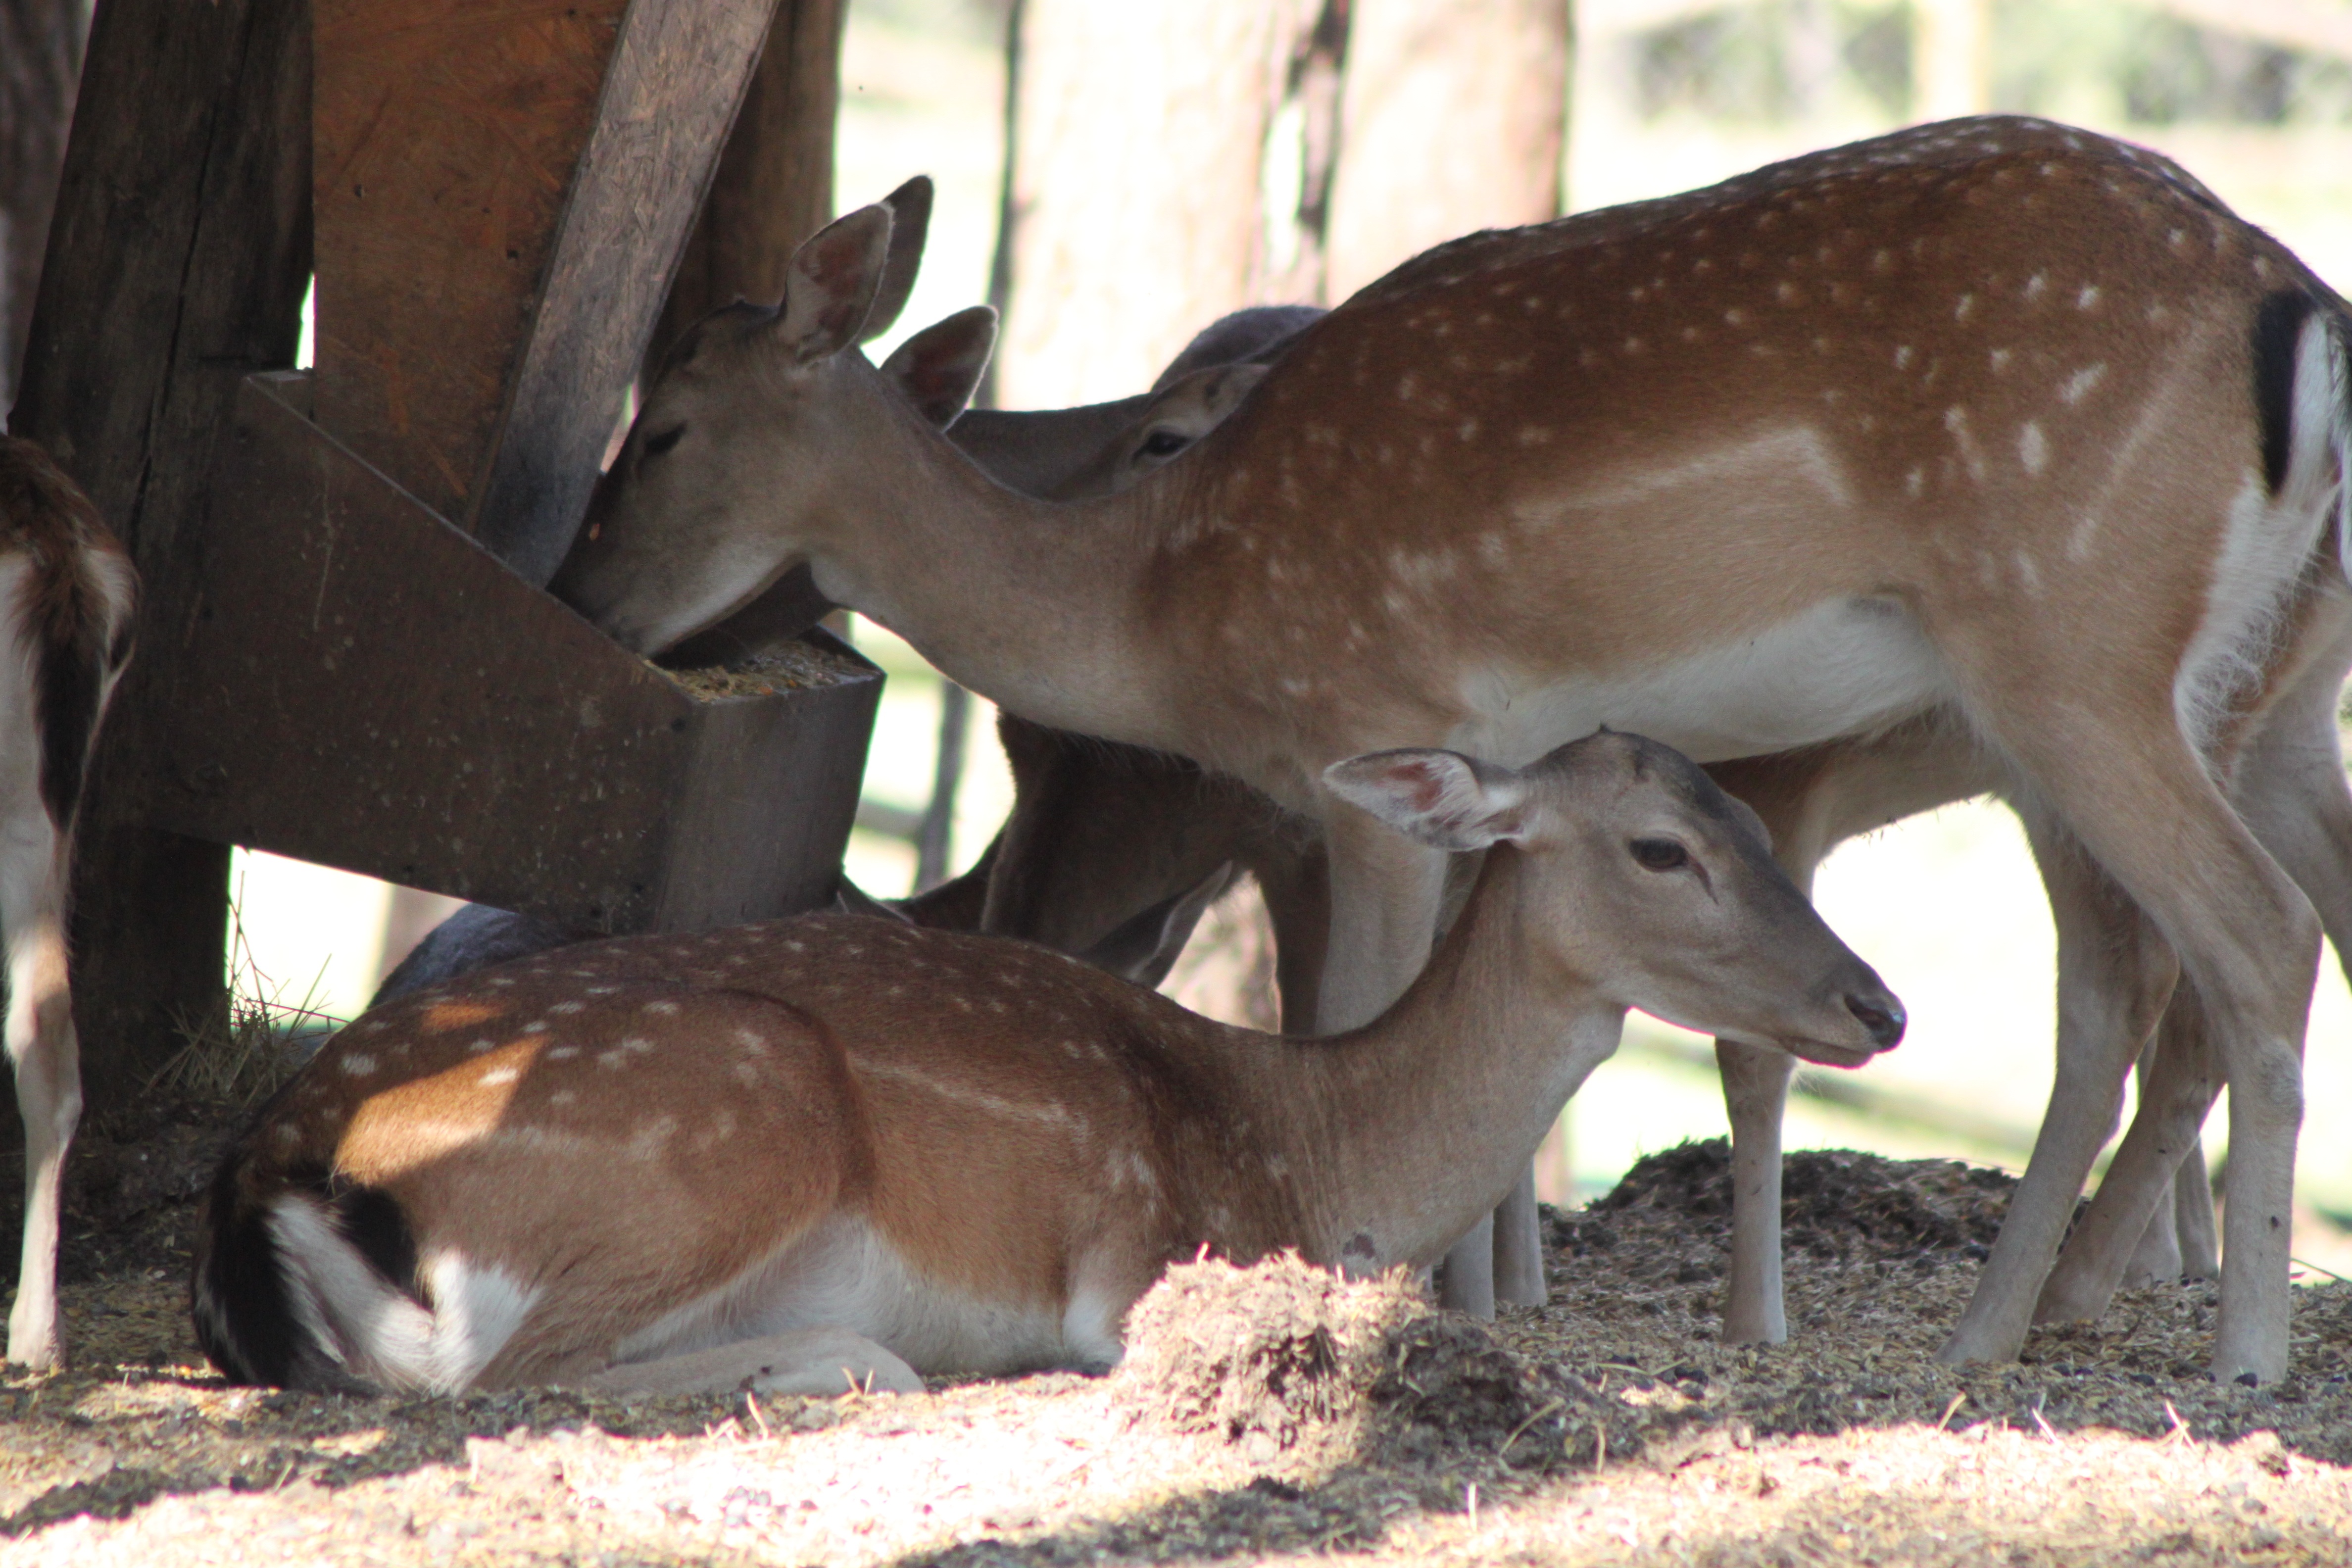
nature, wildlife, deer, zoo, mammal, fauna, wild animal, animals, vertebrate, white tailed deer, sarna